Ha Bik Chuen

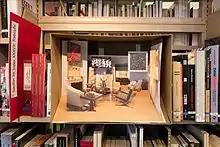
Exhibition view of Walid Raad: Section 39_Index XXXVII: Traboulsi at Asia Art Archive Library in 2016

The media artist Walid Raad was introduced to the work of Ha Bik Chuen during his 2014 residency at the Asia Art Archive. Raad immediately realised Ha's affinity to one of his fictional collaborators, Suha Traboulsi. A fictional collaboration was forged between Traboulsi and Ha, which resulted in the exhibition "Section 39_Index XXXVII: Traboulsi" in 2016 at the AAA library,